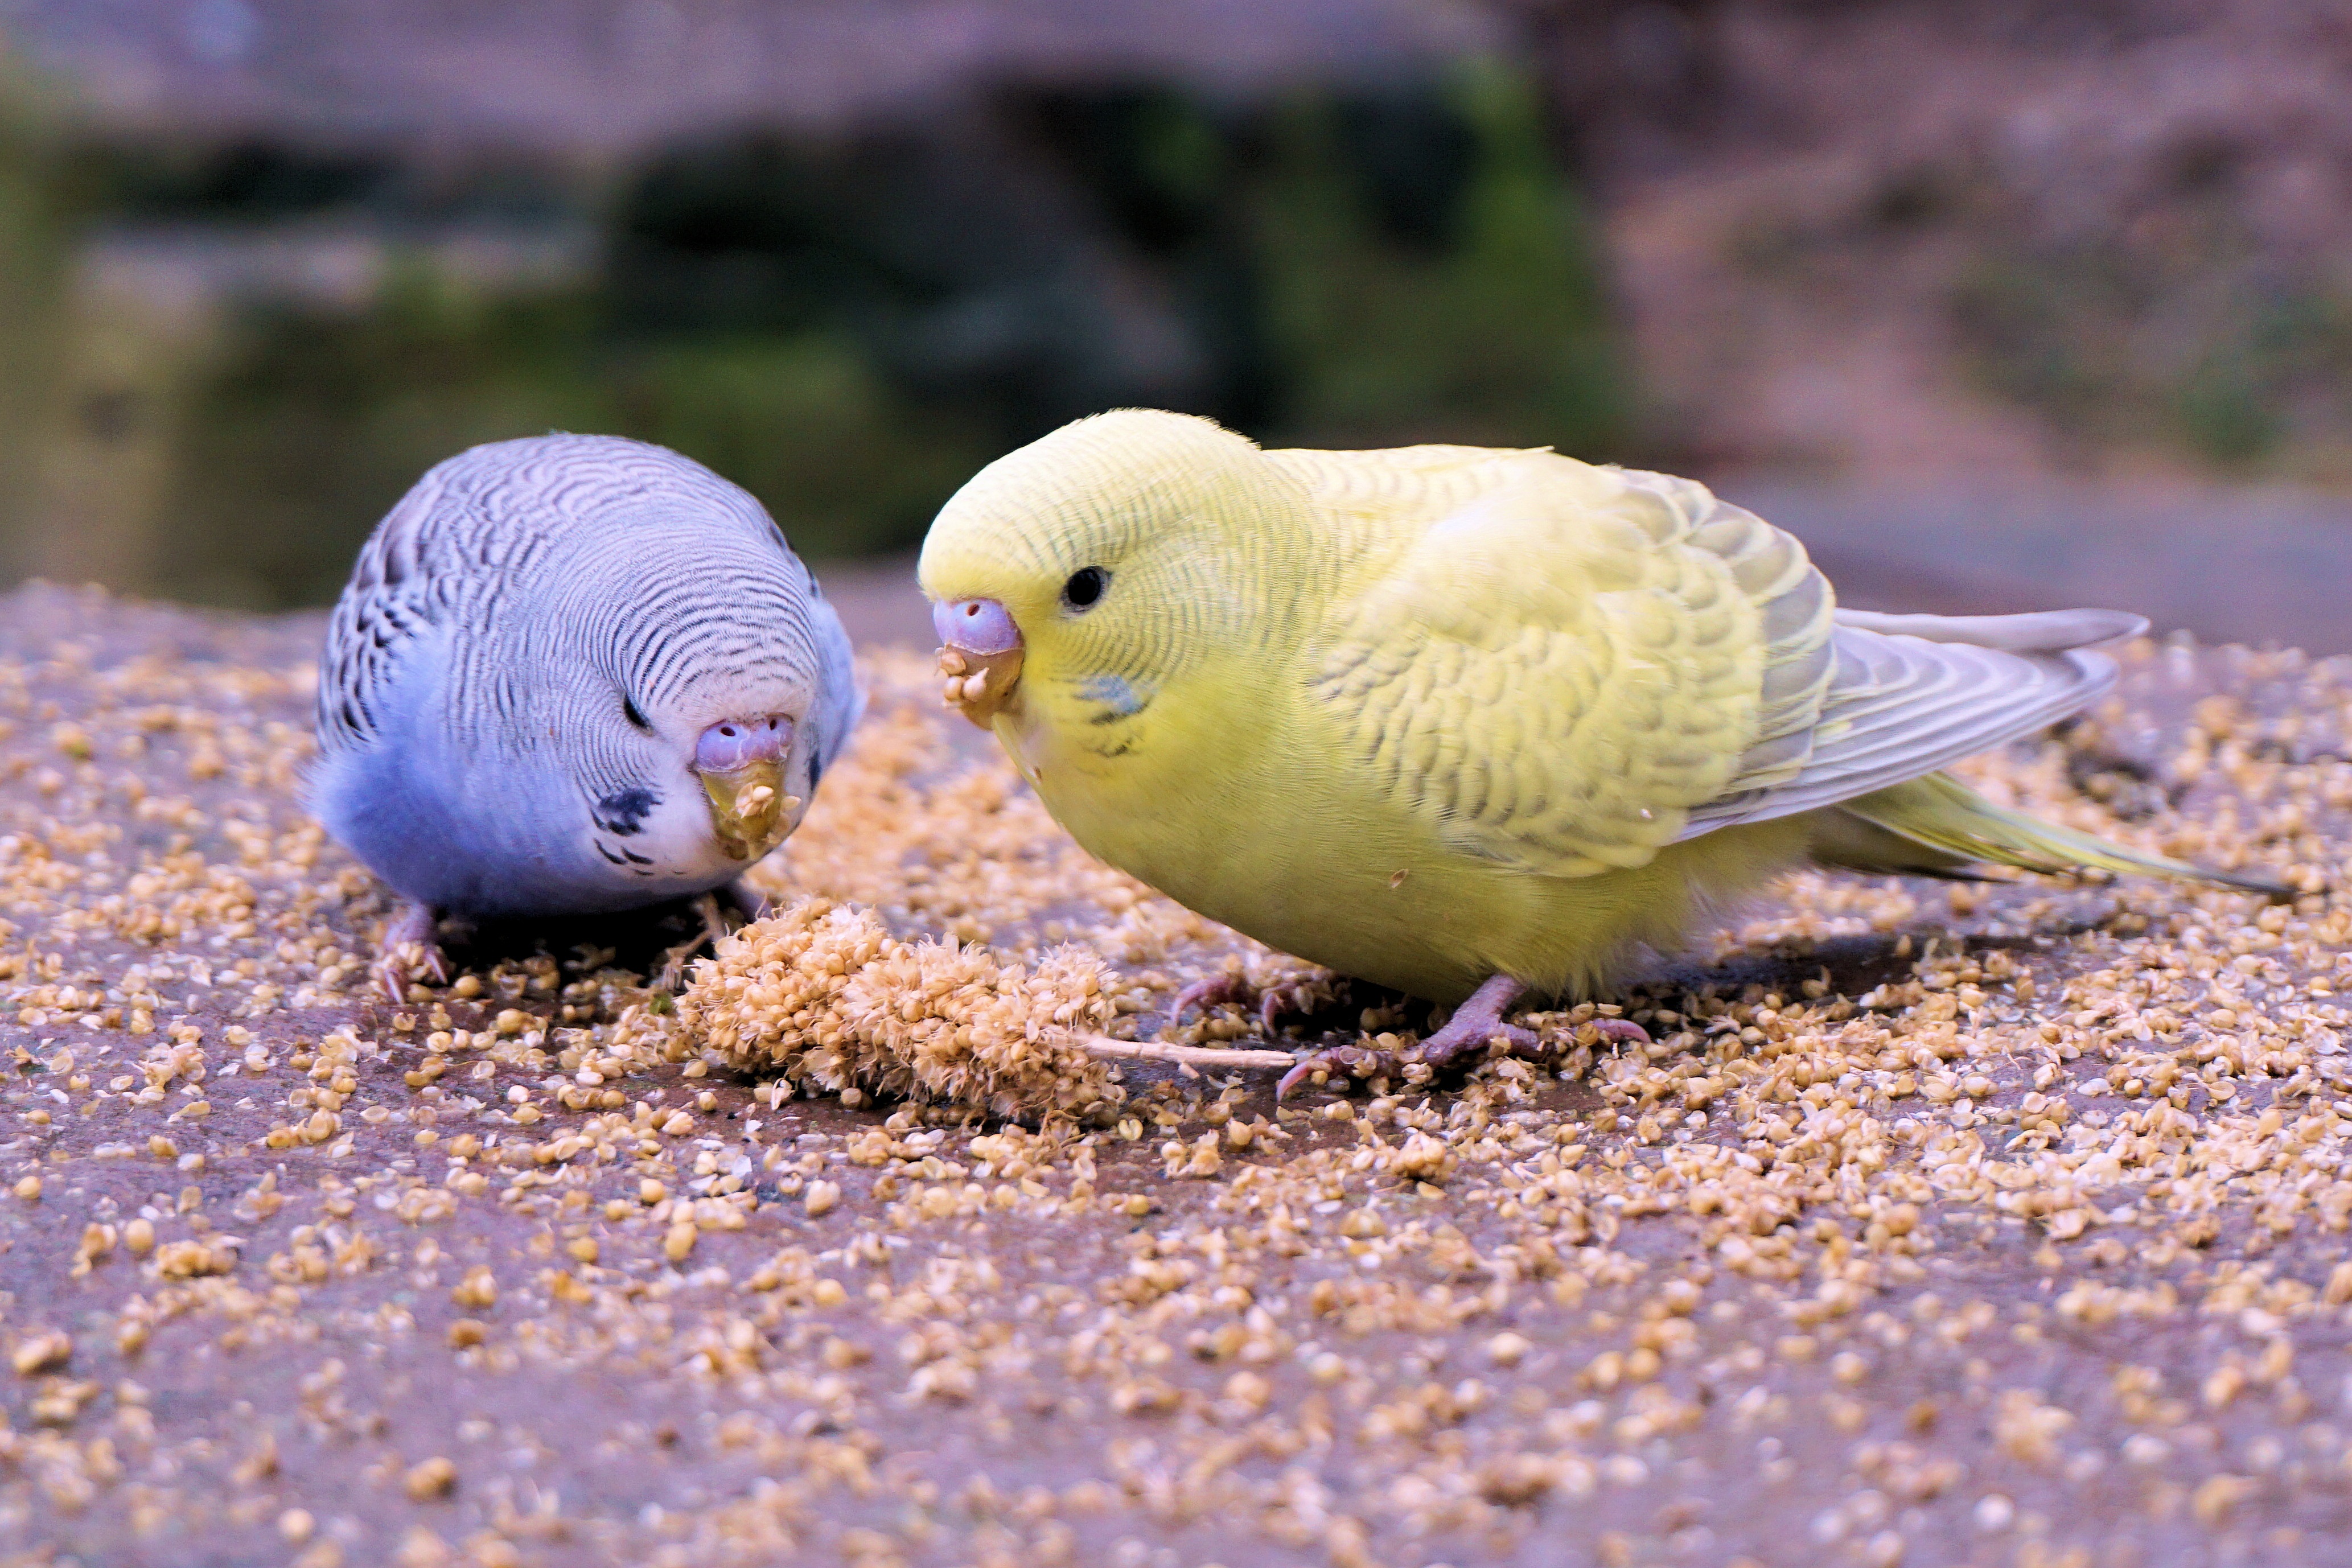
nature, bird, animal, wildlife, feed, zoo, food, beak, yellow, fauna, feeding, vertebrate, parrot, bill, finch, parakeet, animal world, budgie, grains, sababurg castle, zoo sababurg, small parrot, perching bird, common pet parakeet